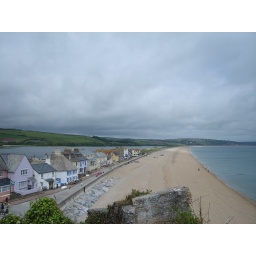
an ocean sepated by a road